Breaking and Entering (Keating novel)

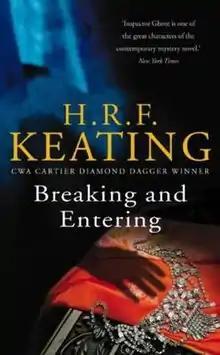
Front cover art for "Breaking and Entering" by H.R.F. Keating, 1st Edition,

Breaking and Entering is a crime novel by H.R.F. Keating. It is the twenty-fourth novel in the Inspector Ghote series.